Mikheil Saakashvili

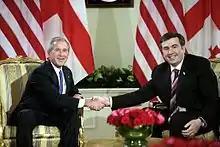
U.S. President George W. Bush and Saakashvili meet in Tbilisi on 10 May 2005.

In the first months of his presidency, Saakashvili faced a major political crisis in the southwestern Autonomous Republic of Adjara run by an authoritarian regional leader, Aslan Abashidze, who largely ignored the central Georgian government and was viewed by many as pro-Russian. The crisis threatened to develop into an armed confrontation, but Saakashvili's government managed to resolve the conflict peacefully, forcing Abashidze to resign on 6 May 2004. Success in Adjara encouraged the new president to intensify his efforts towards returning the breakaway South Ossetia to Georgian jurisdiction. The separatist authorities responded with intense militarization. Armed clashes in August 2004 led to a stalemate, and a peace plan proposed by the Georgian government in 2005 did not resolve the conflict. In late July 2006, Saakashvili's government dealt successfully with another major crisis, this time in Abkhazia's Kodori Gorge where Georgia's police forces disarmed a defiant militia led by a local warlord Emzar Kvitsiani. However, on 12 August 2008 Russo–Abkhazian forces once more gained control of the Upper Kodori Valley.